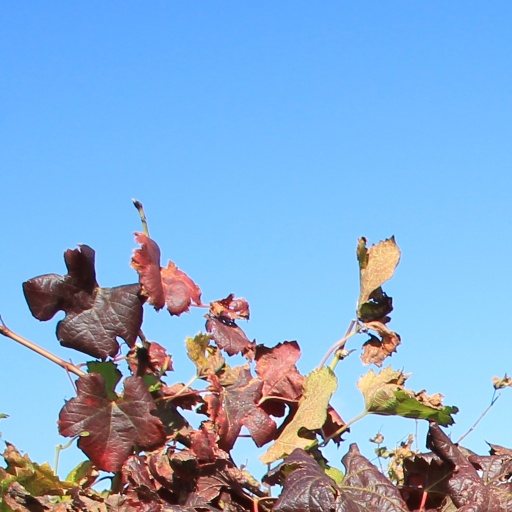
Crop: grape